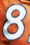
Number: 8